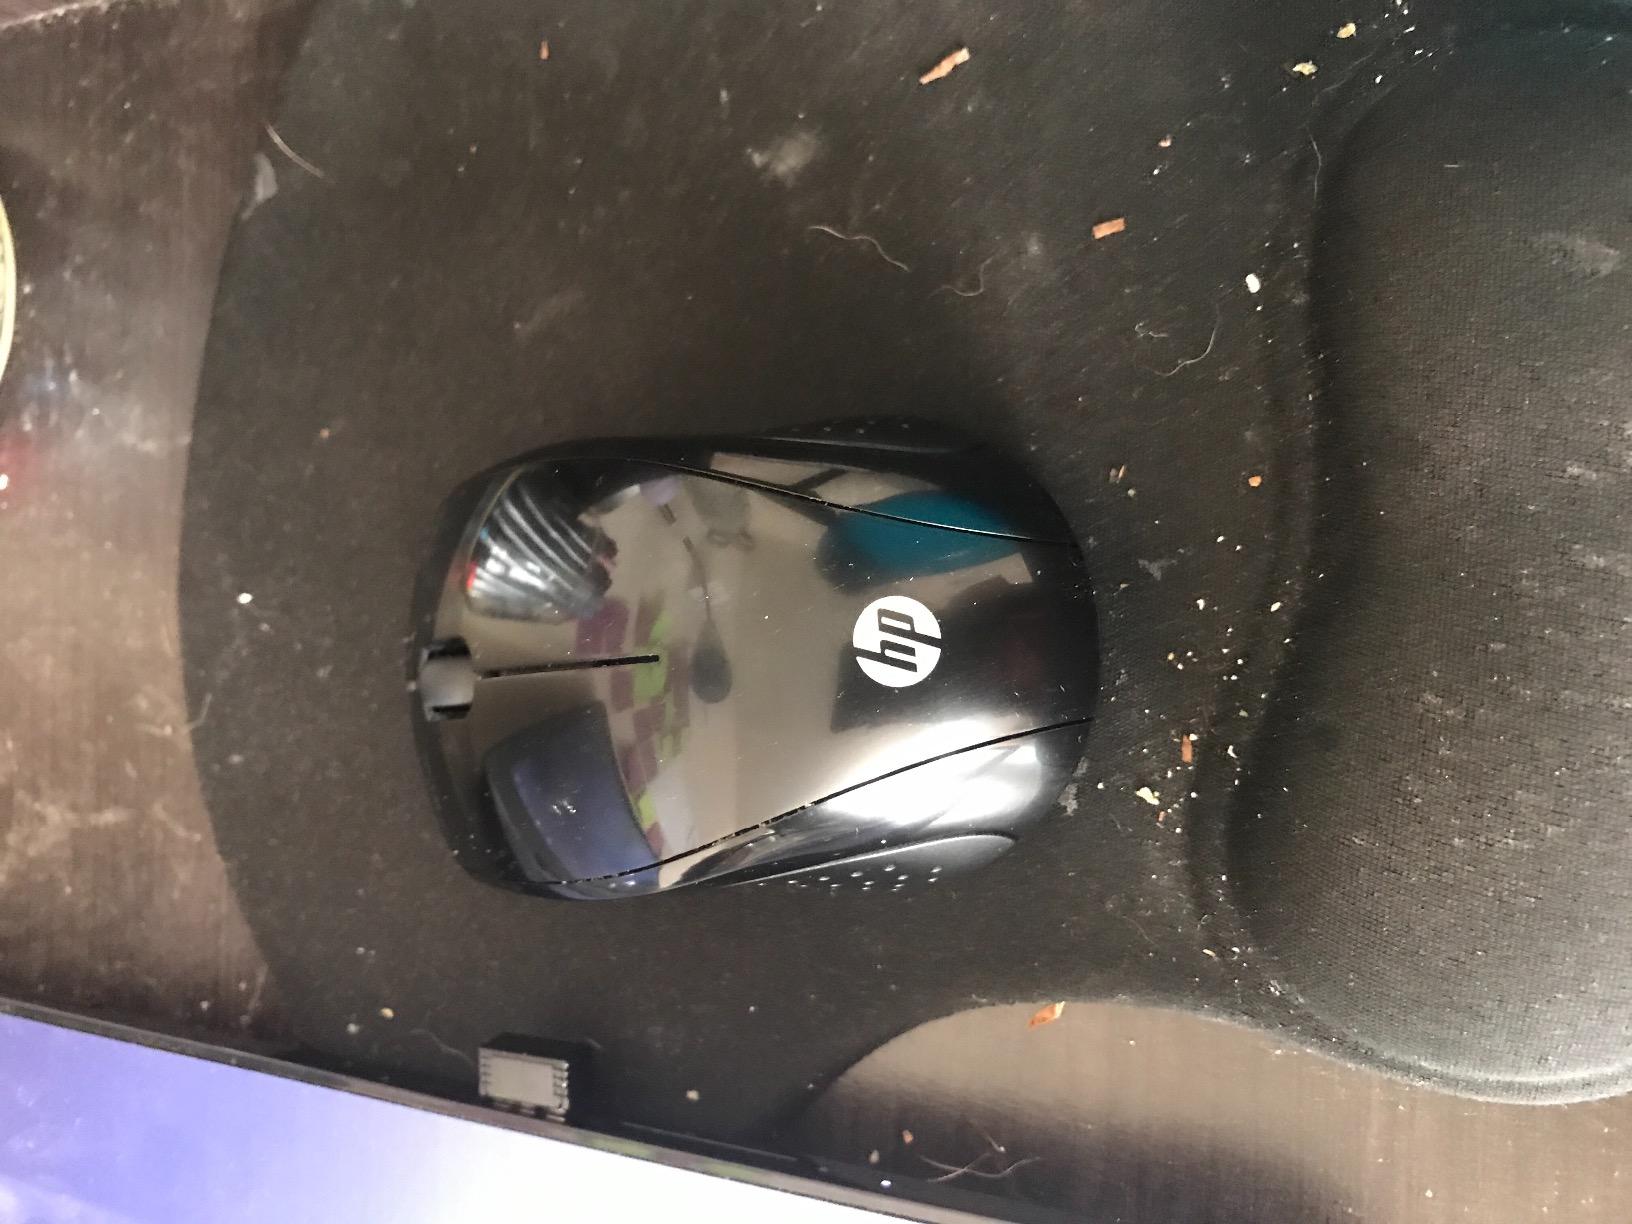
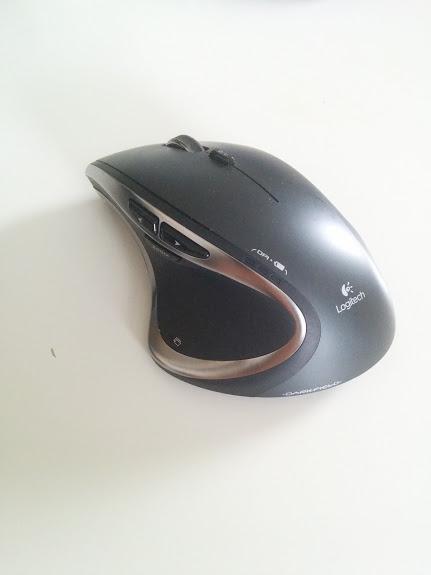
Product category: mouse
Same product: no